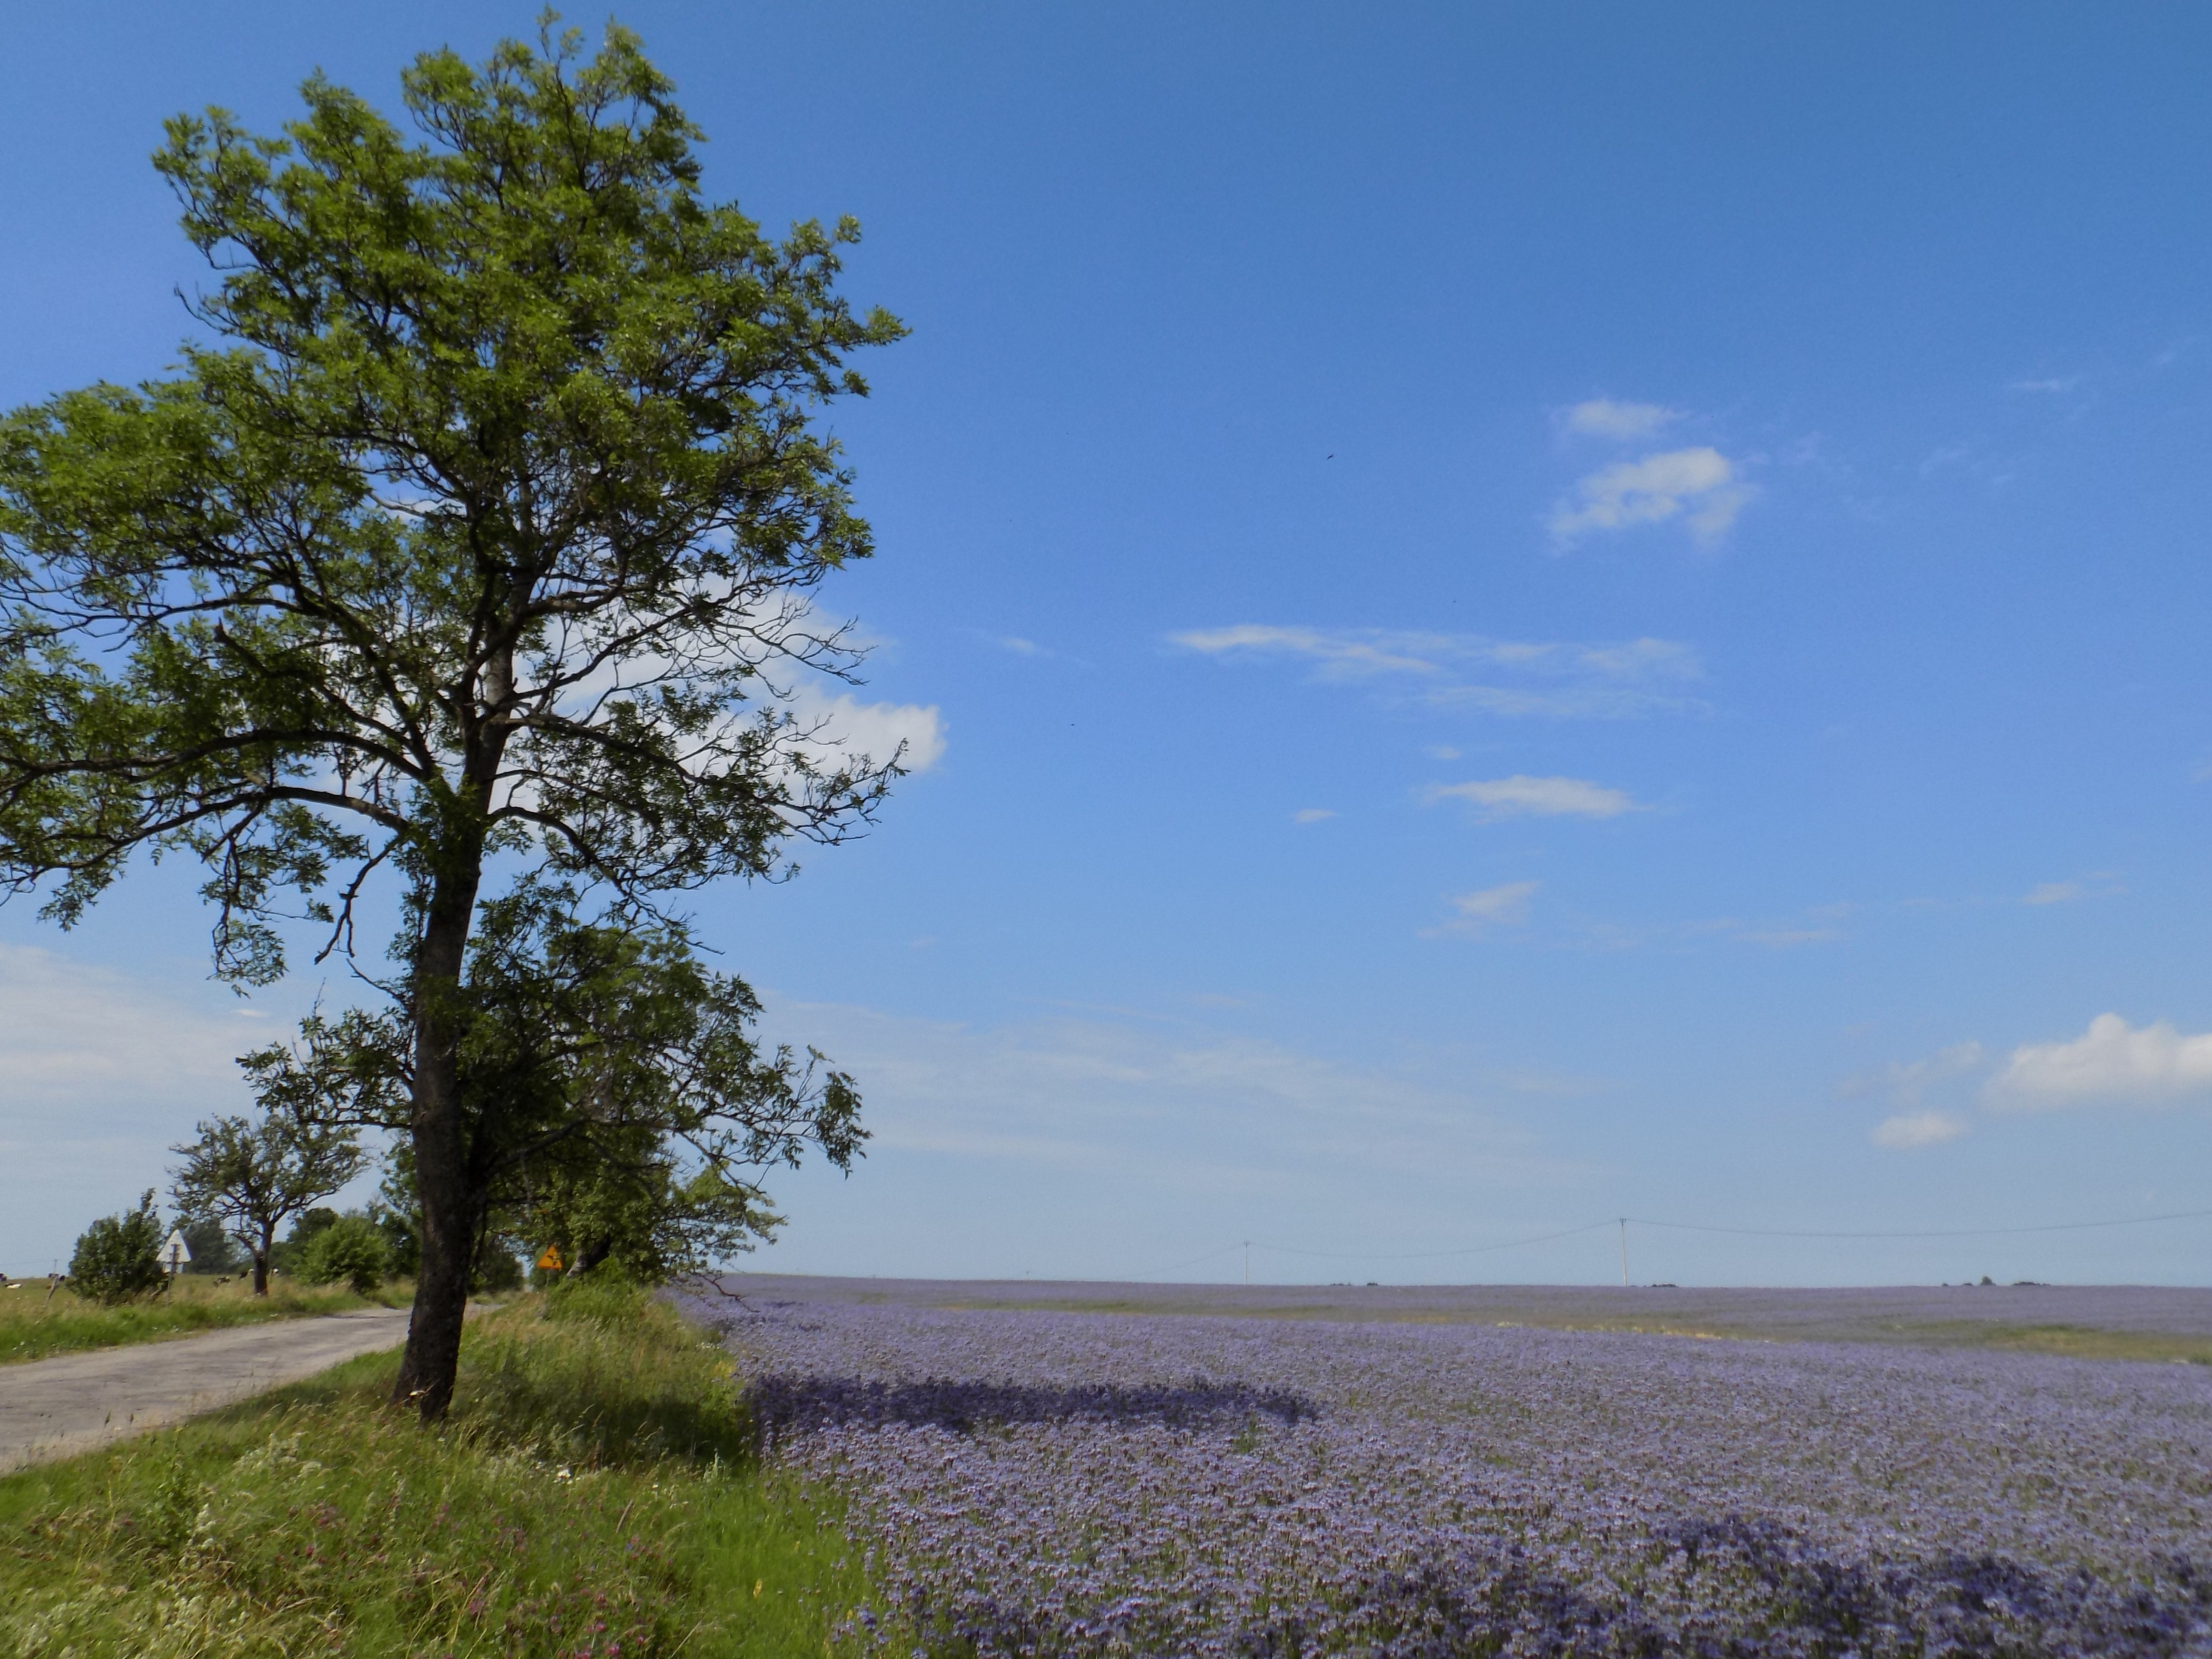
landscape, tree, nature, grass, horizon, marsh, cloud, plant, sky, field, meadow, prairie, leaf, hill, flower, lake, foliage, green, flora, plain, plants, grassland, wetland, habitat, ecosystem, steppe, rural area, flowering plant, natural environment, grass family, woody plant, land plant